Würenlos

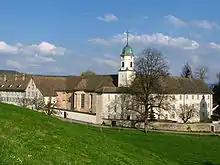
Benedictine women's convent of Fahr

The Benedictine women's convent of Fahr in Würenlos was founded around 1130 AD. It is listed as a heritage site of national significance, as is the Ancient Roman quarry in Würenlos. The Emma Kunz painting collection was listed in the 1995 version of the Inventory, but not in 2008 listing.